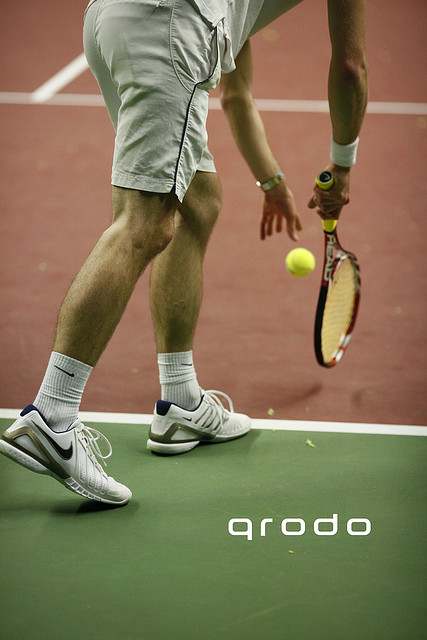
quả bóng tennis đang rơi khỏi tay người đàn ông